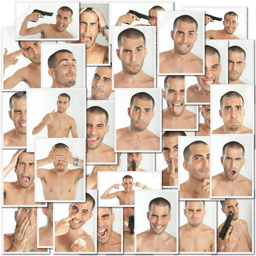
collage of images of the same young man with different expressions stock photo